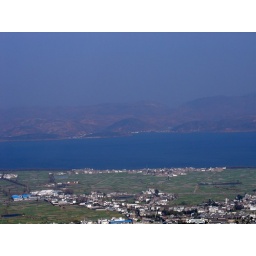
The 7th largest fresh water lake in China